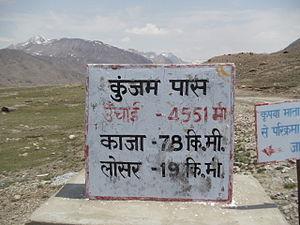
Le col de Kunzum, en anglais Kunzum Pass et en tibétain Kunzum La, est un important col de montagne de l'Himalaya, situé à 4 590 m d'altitude dans l'Himachal Pradesh, un État du Nord-Ouest de l’Inde.